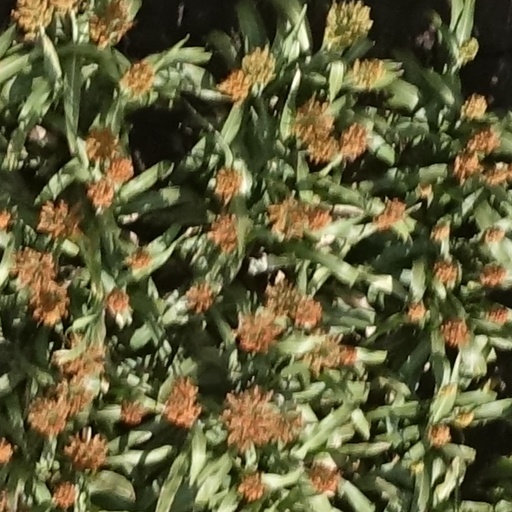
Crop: sorghum